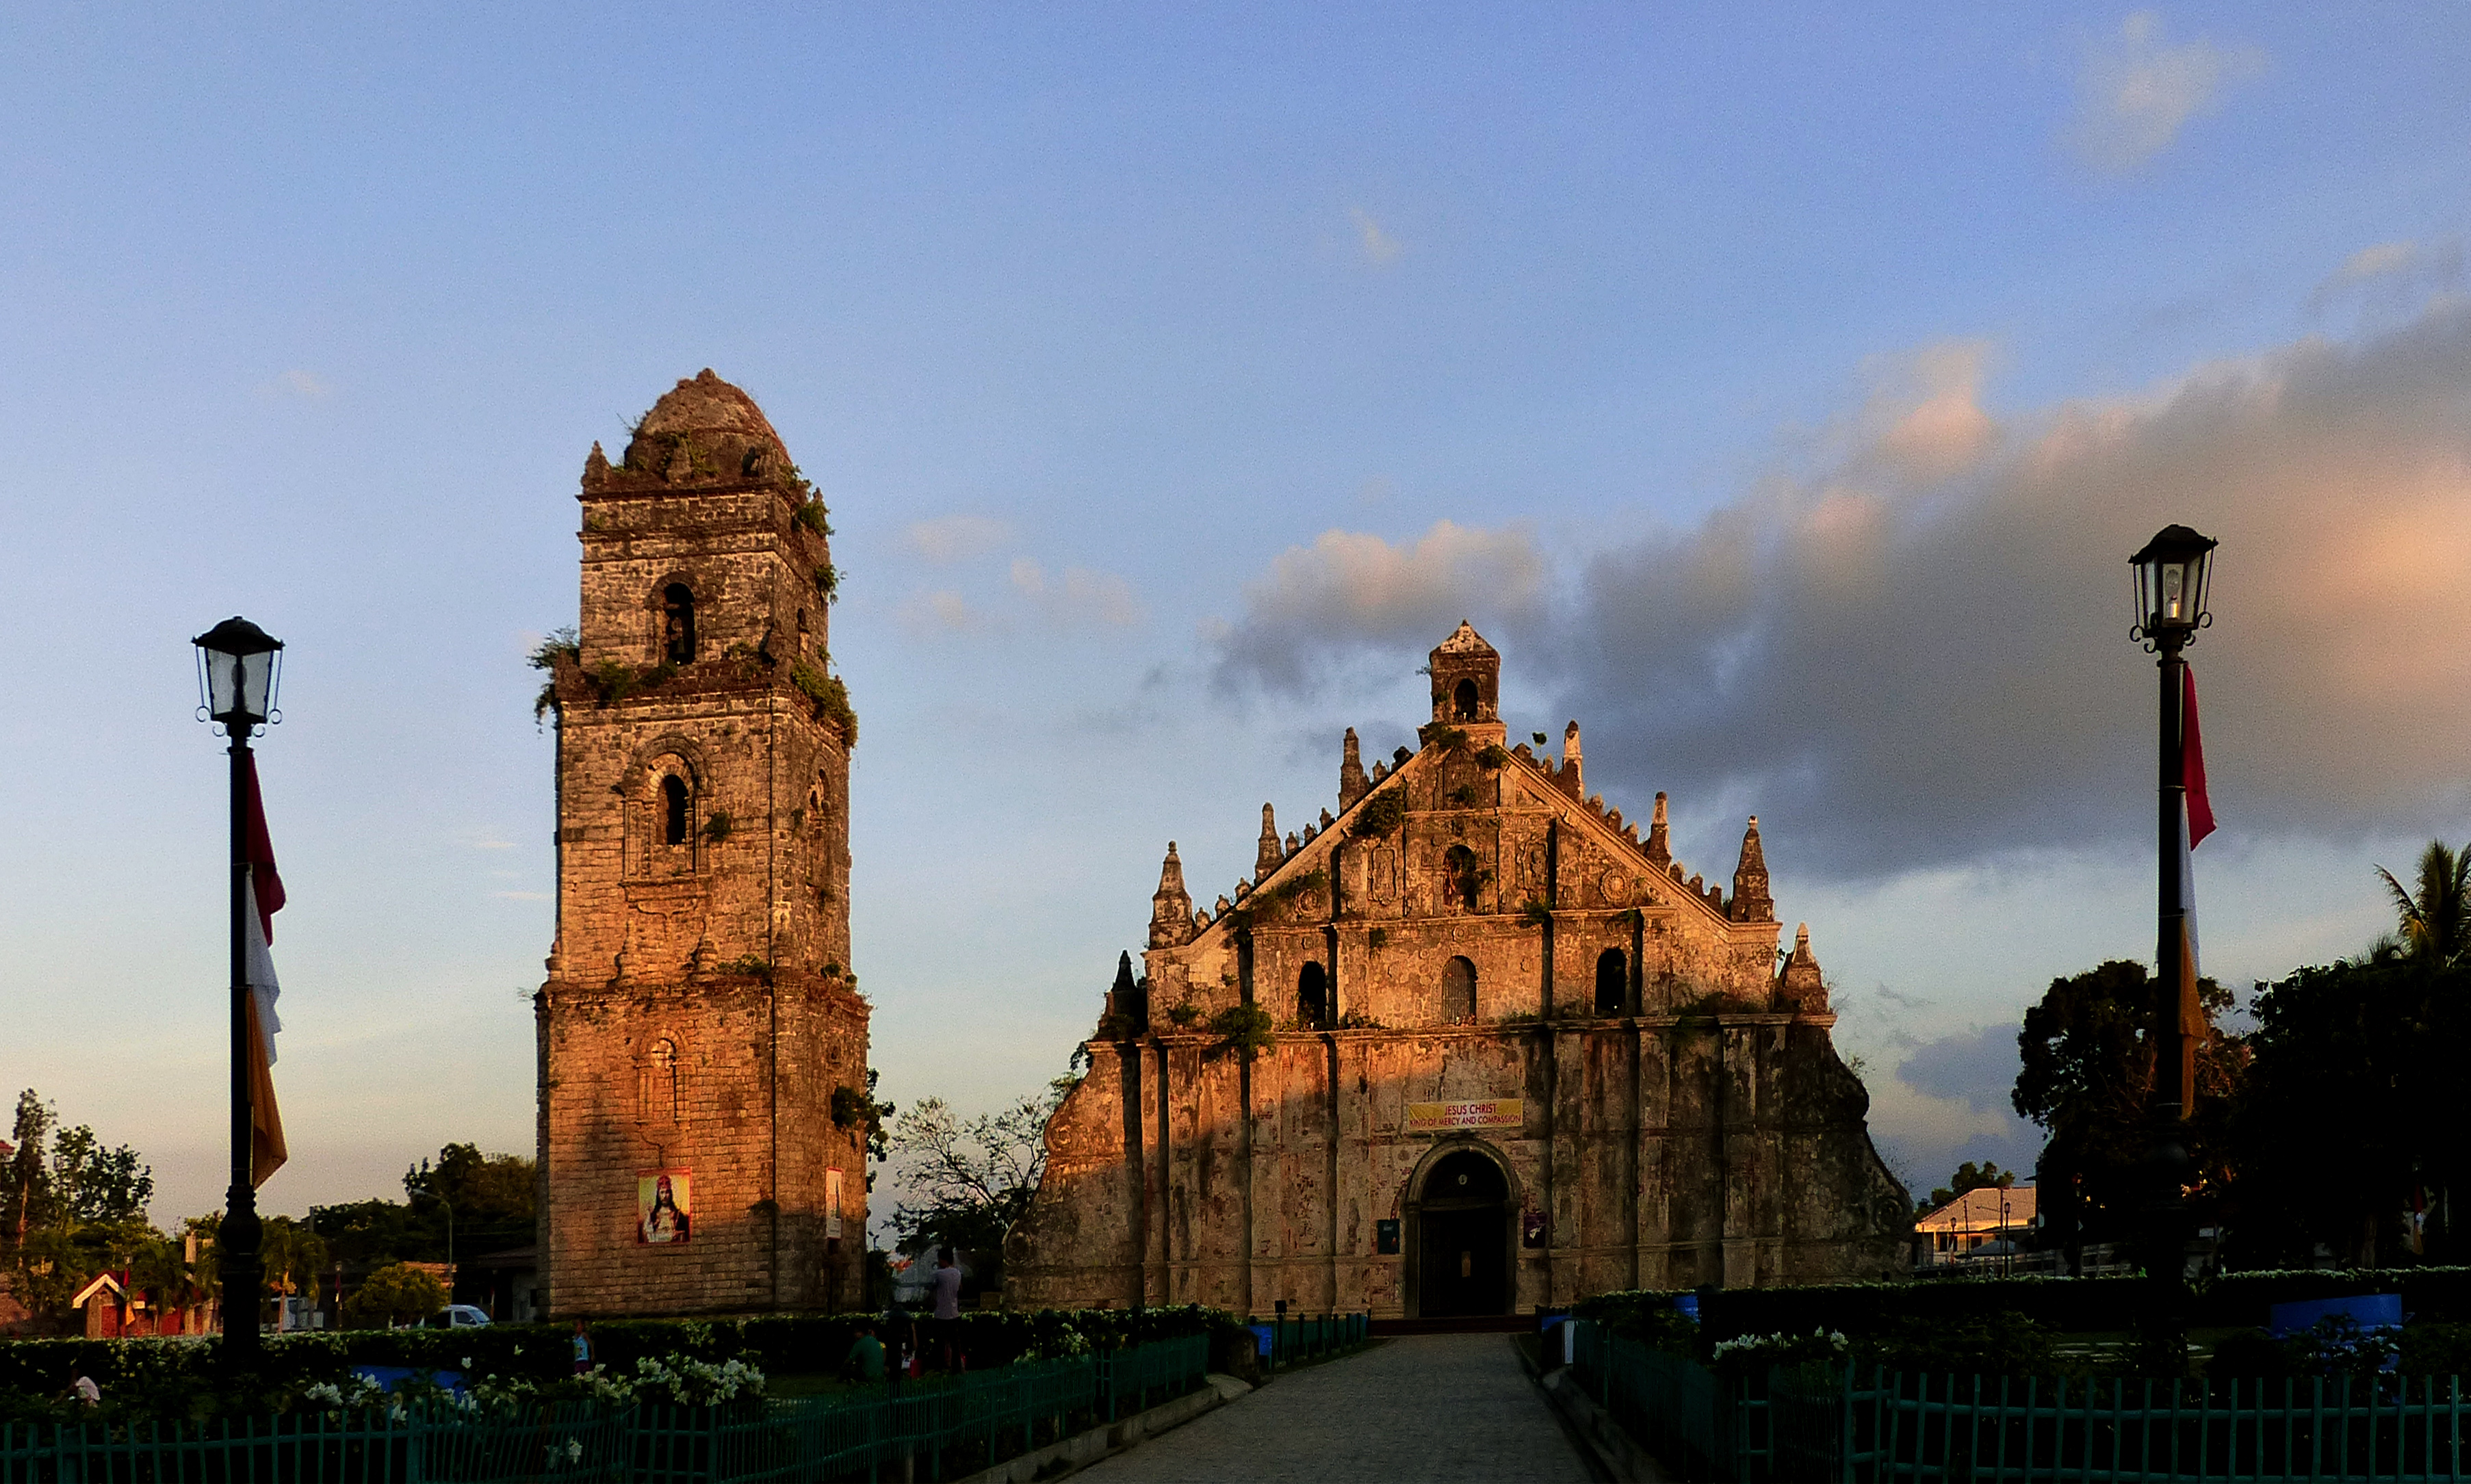
sunset, town, building, cityscape, dusk, evening, tower, landmark, church, cathedral, tourism, place of worship, temple, spire, history, lumix, paoaychurch, paoay, philippines, fz200